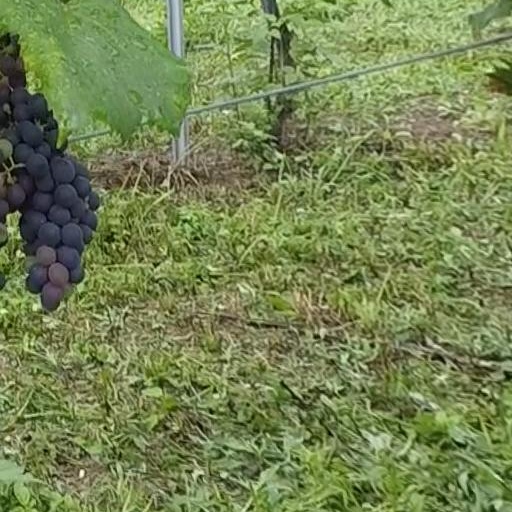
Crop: grape